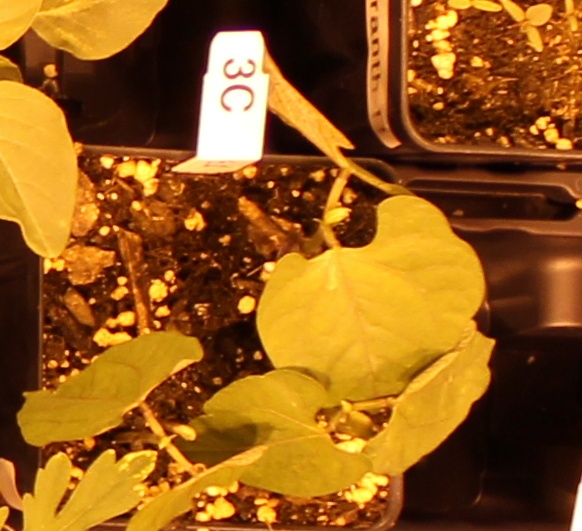
Label: Blackbean